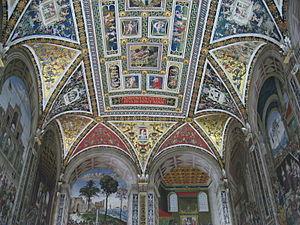
la Libreria Piccolomini est la bibliothèque du cardinal Francesco Piccolomini située dans le duomo de Sienne et dédiée aux épisodes de la vie de son oncle, le pape Pie II.